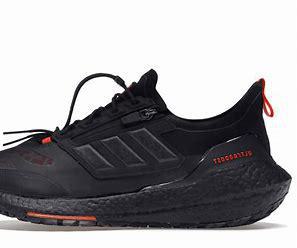
Brand: Adidas
Model: Ultraboost 21 Lauf